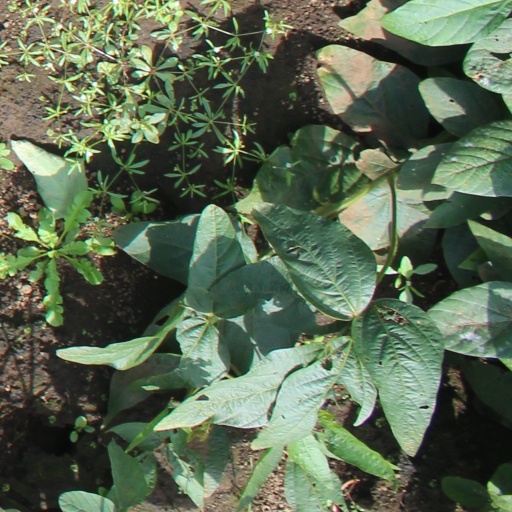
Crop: soybean